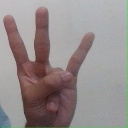
अक्षर: क्ष